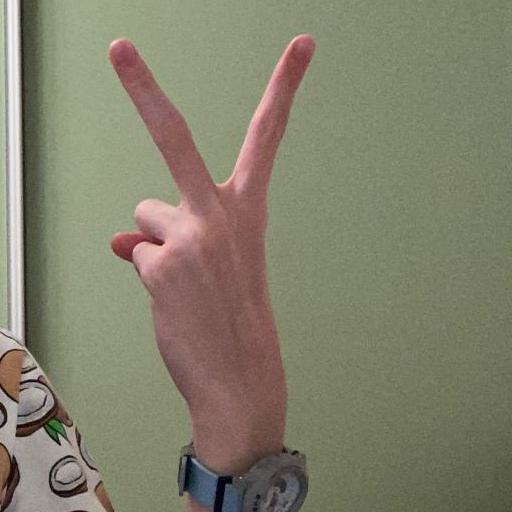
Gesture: peace_inverted